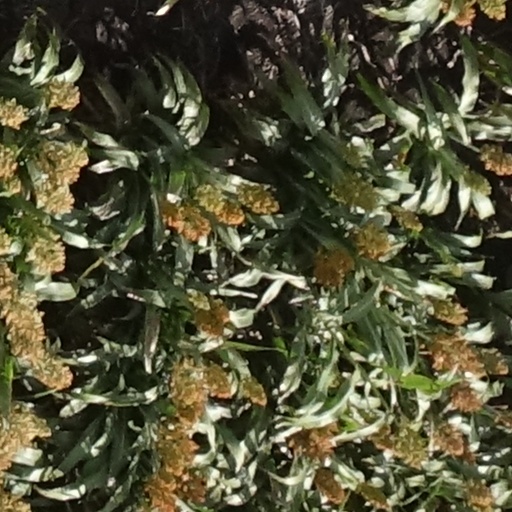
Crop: sorghum